Ibrahima Traoré

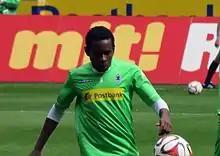
Traoré training with Borussia Mönchengladbach in 2014

In April 2014, it was announced that Traoré would sign for Borussia Mönchengladbach at the start of the 2014–15 season.